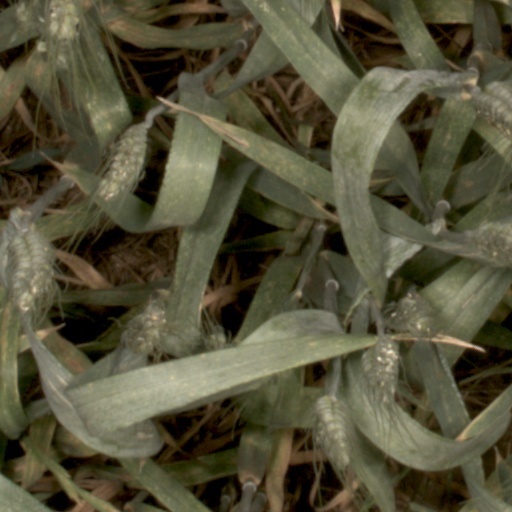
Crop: wheat